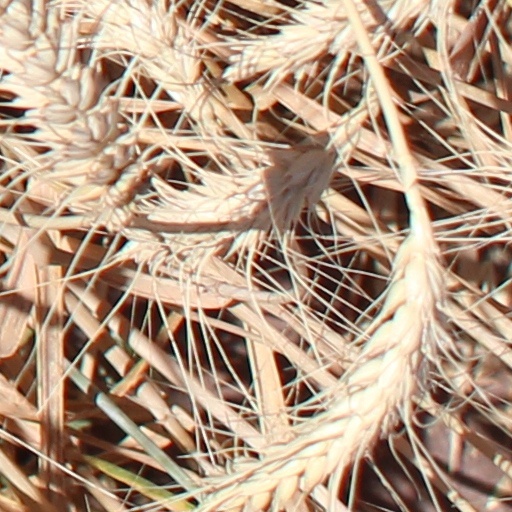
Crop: wheat